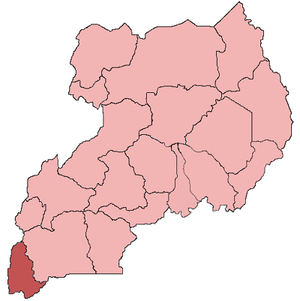
Le diocèse de Kabalé est un siège de l'Église catholique en Ouganda suffragant de l'archidiocèse de Mbarara. Il comptait en 2013 un nombre de 789.132 baptisés pour 1.723.716 habitants. Il est actuellement tenu par Mᵍʳ Callistus Rubaramira.